National Florence Crittenton Mission

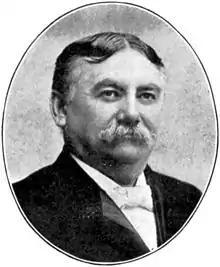
Charles Nelson Crittenton,

The National Florence Crittenton Mission was an organization established in 1883 by Charles N. Crittenton. It attempted to reform prostitutes and unwed pregnant women through the creation of establishments where they were to live and learn skills.